Gewürztraminer

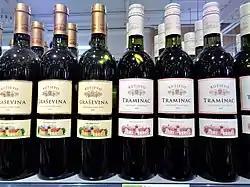
Bottles of Gewürztraminer ("Traminac") made in Croatia

In Europe, the grape is grown in Austria, Bulgaria, Croatia, Czech Republic, France, Germany, Greece, Hungary, Italy, Luxembourg, North Macedonia, Romania, Serbia, Slovakia, Slovenia, Spain and in Turkey. In the New World, the grape is grown in California and Northern Michigan, New Zealand, and in Mendoza, the most important wine region of Argentina and in the far south of Chile. In the Middle East, the grape is grown in the Golan Heights.